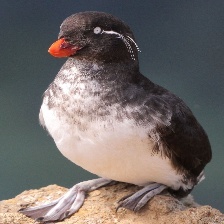
Species: PARAKETT  AUKLET
Scientific name: AETHIA PSITTACULA